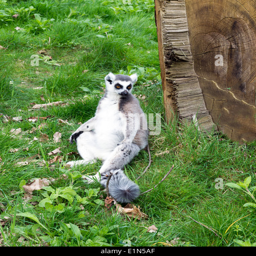
biological superfamily sitting on the ground